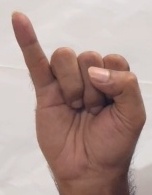
ASL sign: I